Animax India

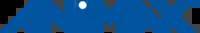

Animax began operations across India and the rest of the Indian subcontinent on 5 July 2004 with Irfan Pathan as a brand ambassador. It was operated and broadcast from Singapore by Animax Asia and distributed by Sony Pictures Networks India Pvt. Ltd. It was also the first animation channel that targeted the age 15–25 demographic and was the only channel in India to simulcast anime in the same week and on the same day as Japan. Animax India started with 12 hours Hindi feed that targeted young kids and teens ages 7–14 and it had planned to launch Hindi and English language audio tracks.